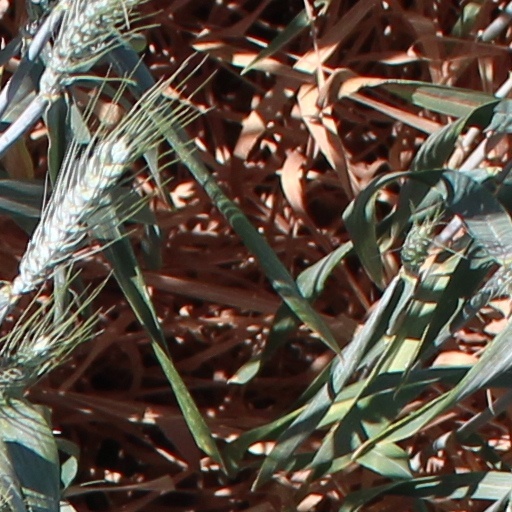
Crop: wheat